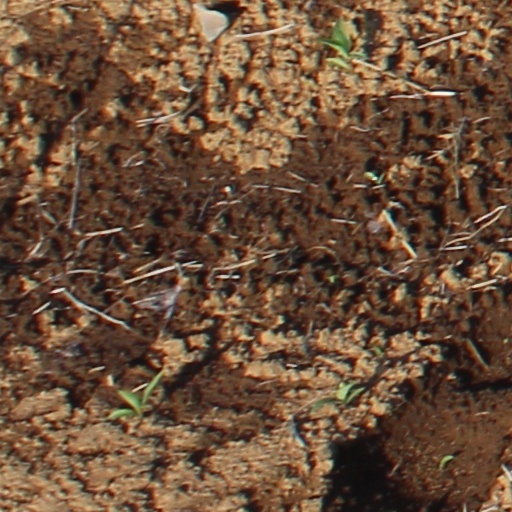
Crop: wheat